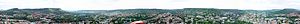
Jena / Se også
:Image:Jena Panorama.jpg